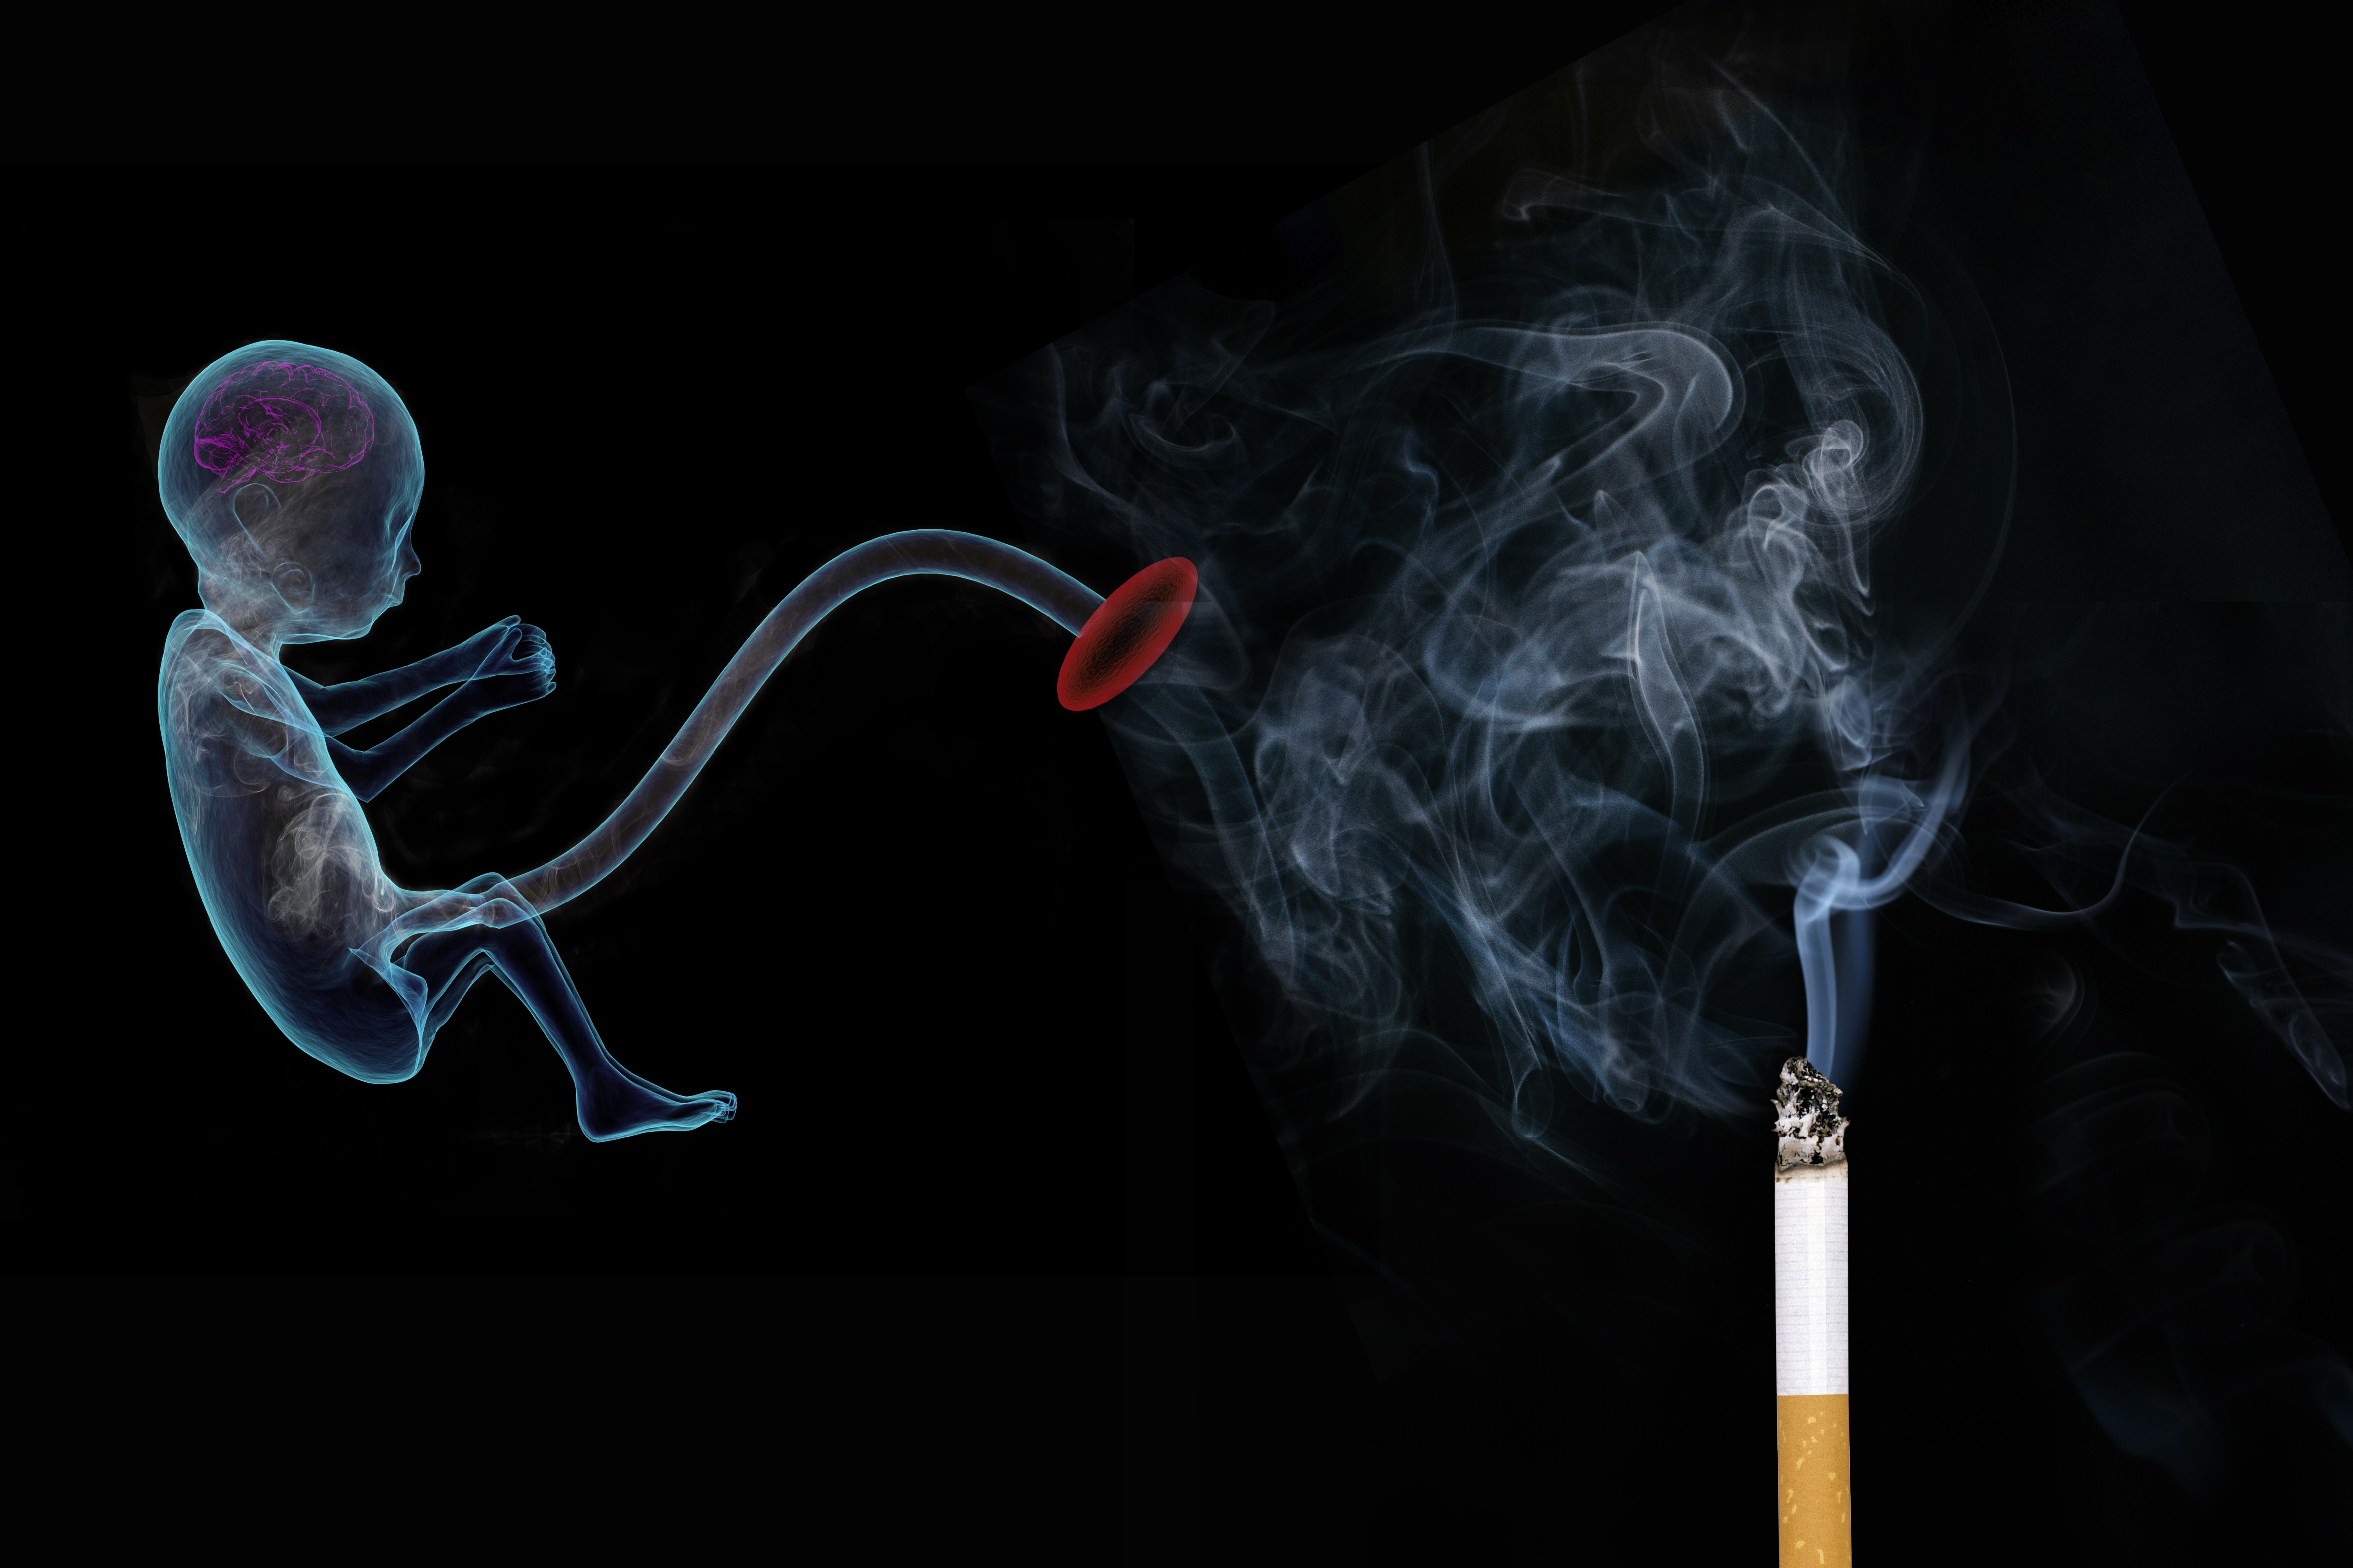
smoking, gesture, art, flash photography, font, street light, smoke, darkness, illustration, visual arts, graphics, still life photography, paint, graphic design, medical, audio equipment, light fixture, animation, shadow, metal